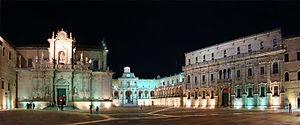
Piazza del Duomo, Lecce, Pouilles, Italie.
Lecce est une ville italienne d'environ 95 140 habitants, capitale de la province de même nom dans les Pouilles, dans le sud de l'Italie.